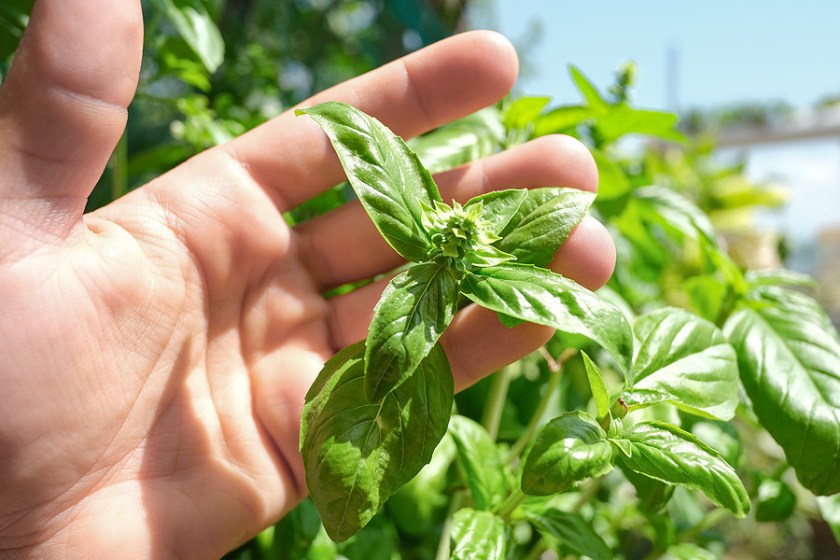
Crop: unknown
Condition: basil